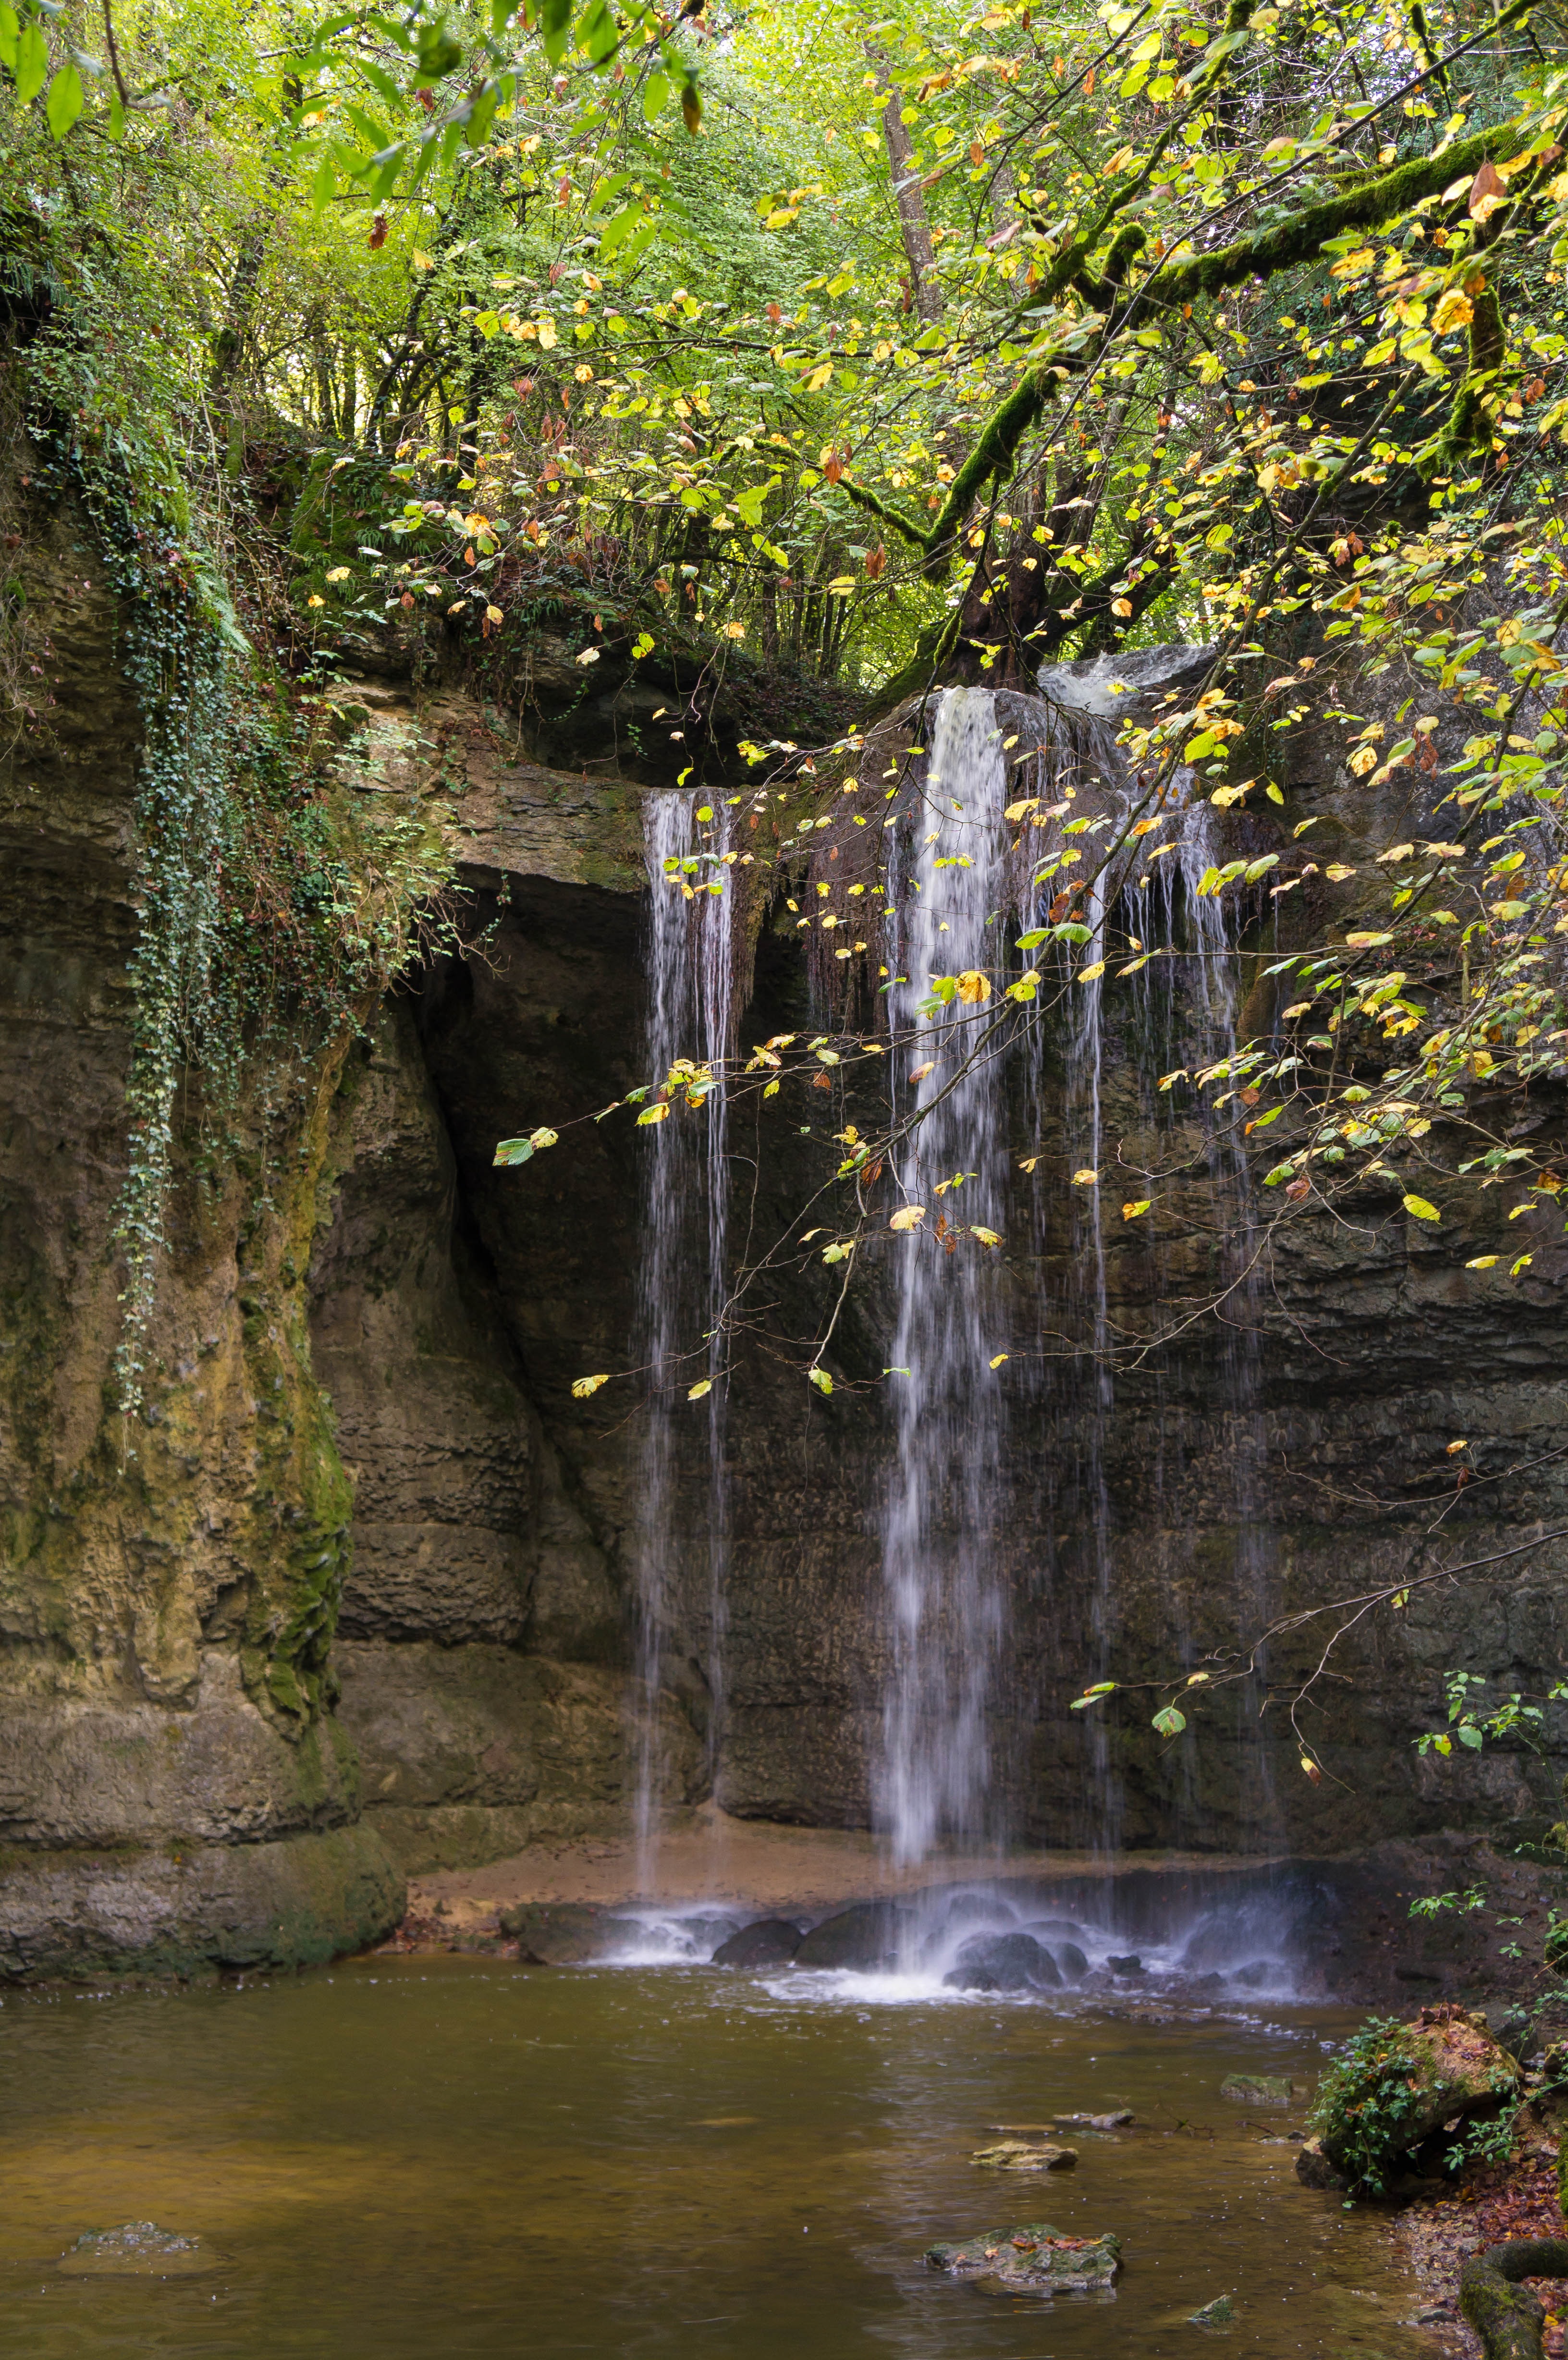
landscape, tree, water, nature, forest, rock, waterfall, creek, plant, leaf, fall, river, formation, stream, cascade, jungle, body of water, vegetation, rainforest, chute, wasserfall, pierre, arroyo, woodland, water feature, watercourse, nature reserve, state park, old growth forest, water resources